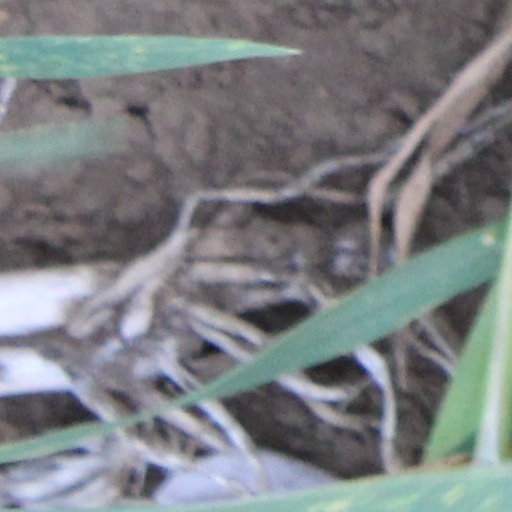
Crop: wheat